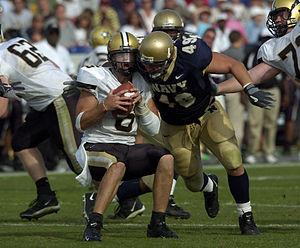
Jay Christopher Cutler, né le 29 avril 1983 à Santa Claus, est un joueur américain de football américain évoluant au poste de quarterback pour les Dolphins de Miami.